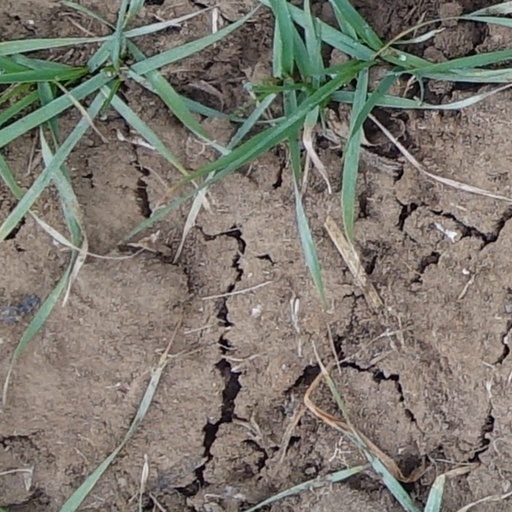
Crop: wheat